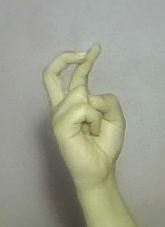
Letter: zay